General Dynamics F-16 Fighting Falcon operators

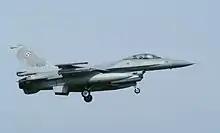
Polish F-16C

Greece's Hellenic Air Force acquired 170 F-16s between 1989 and 2010 as part of the four-phase Peace Xenia program: